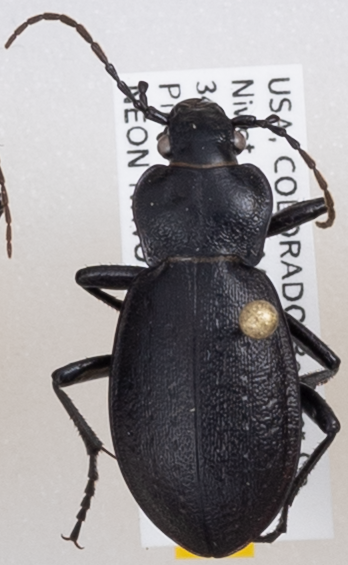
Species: Carabus taedatus
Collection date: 2019-06-18
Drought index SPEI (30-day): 0.286
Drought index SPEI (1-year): -0.086
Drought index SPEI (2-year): -0.27